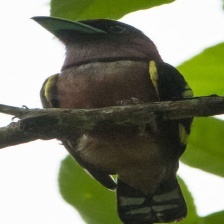
Species: BANDED BROADBILL
Scientific name: EURYLAIMUS JAVANICUS